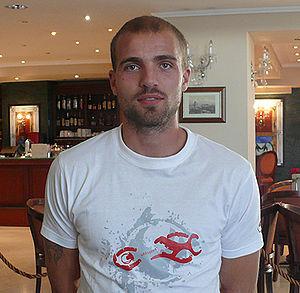
Garðar Bergmann Gunnlaugsson, né le 25 avril 1983 à Akranes en Islande, est un footballeur international islandais, qui évolue au poste d'attaquant. Il est le jeune frère d'Arnar et Bjarki Gunnlaugsson.